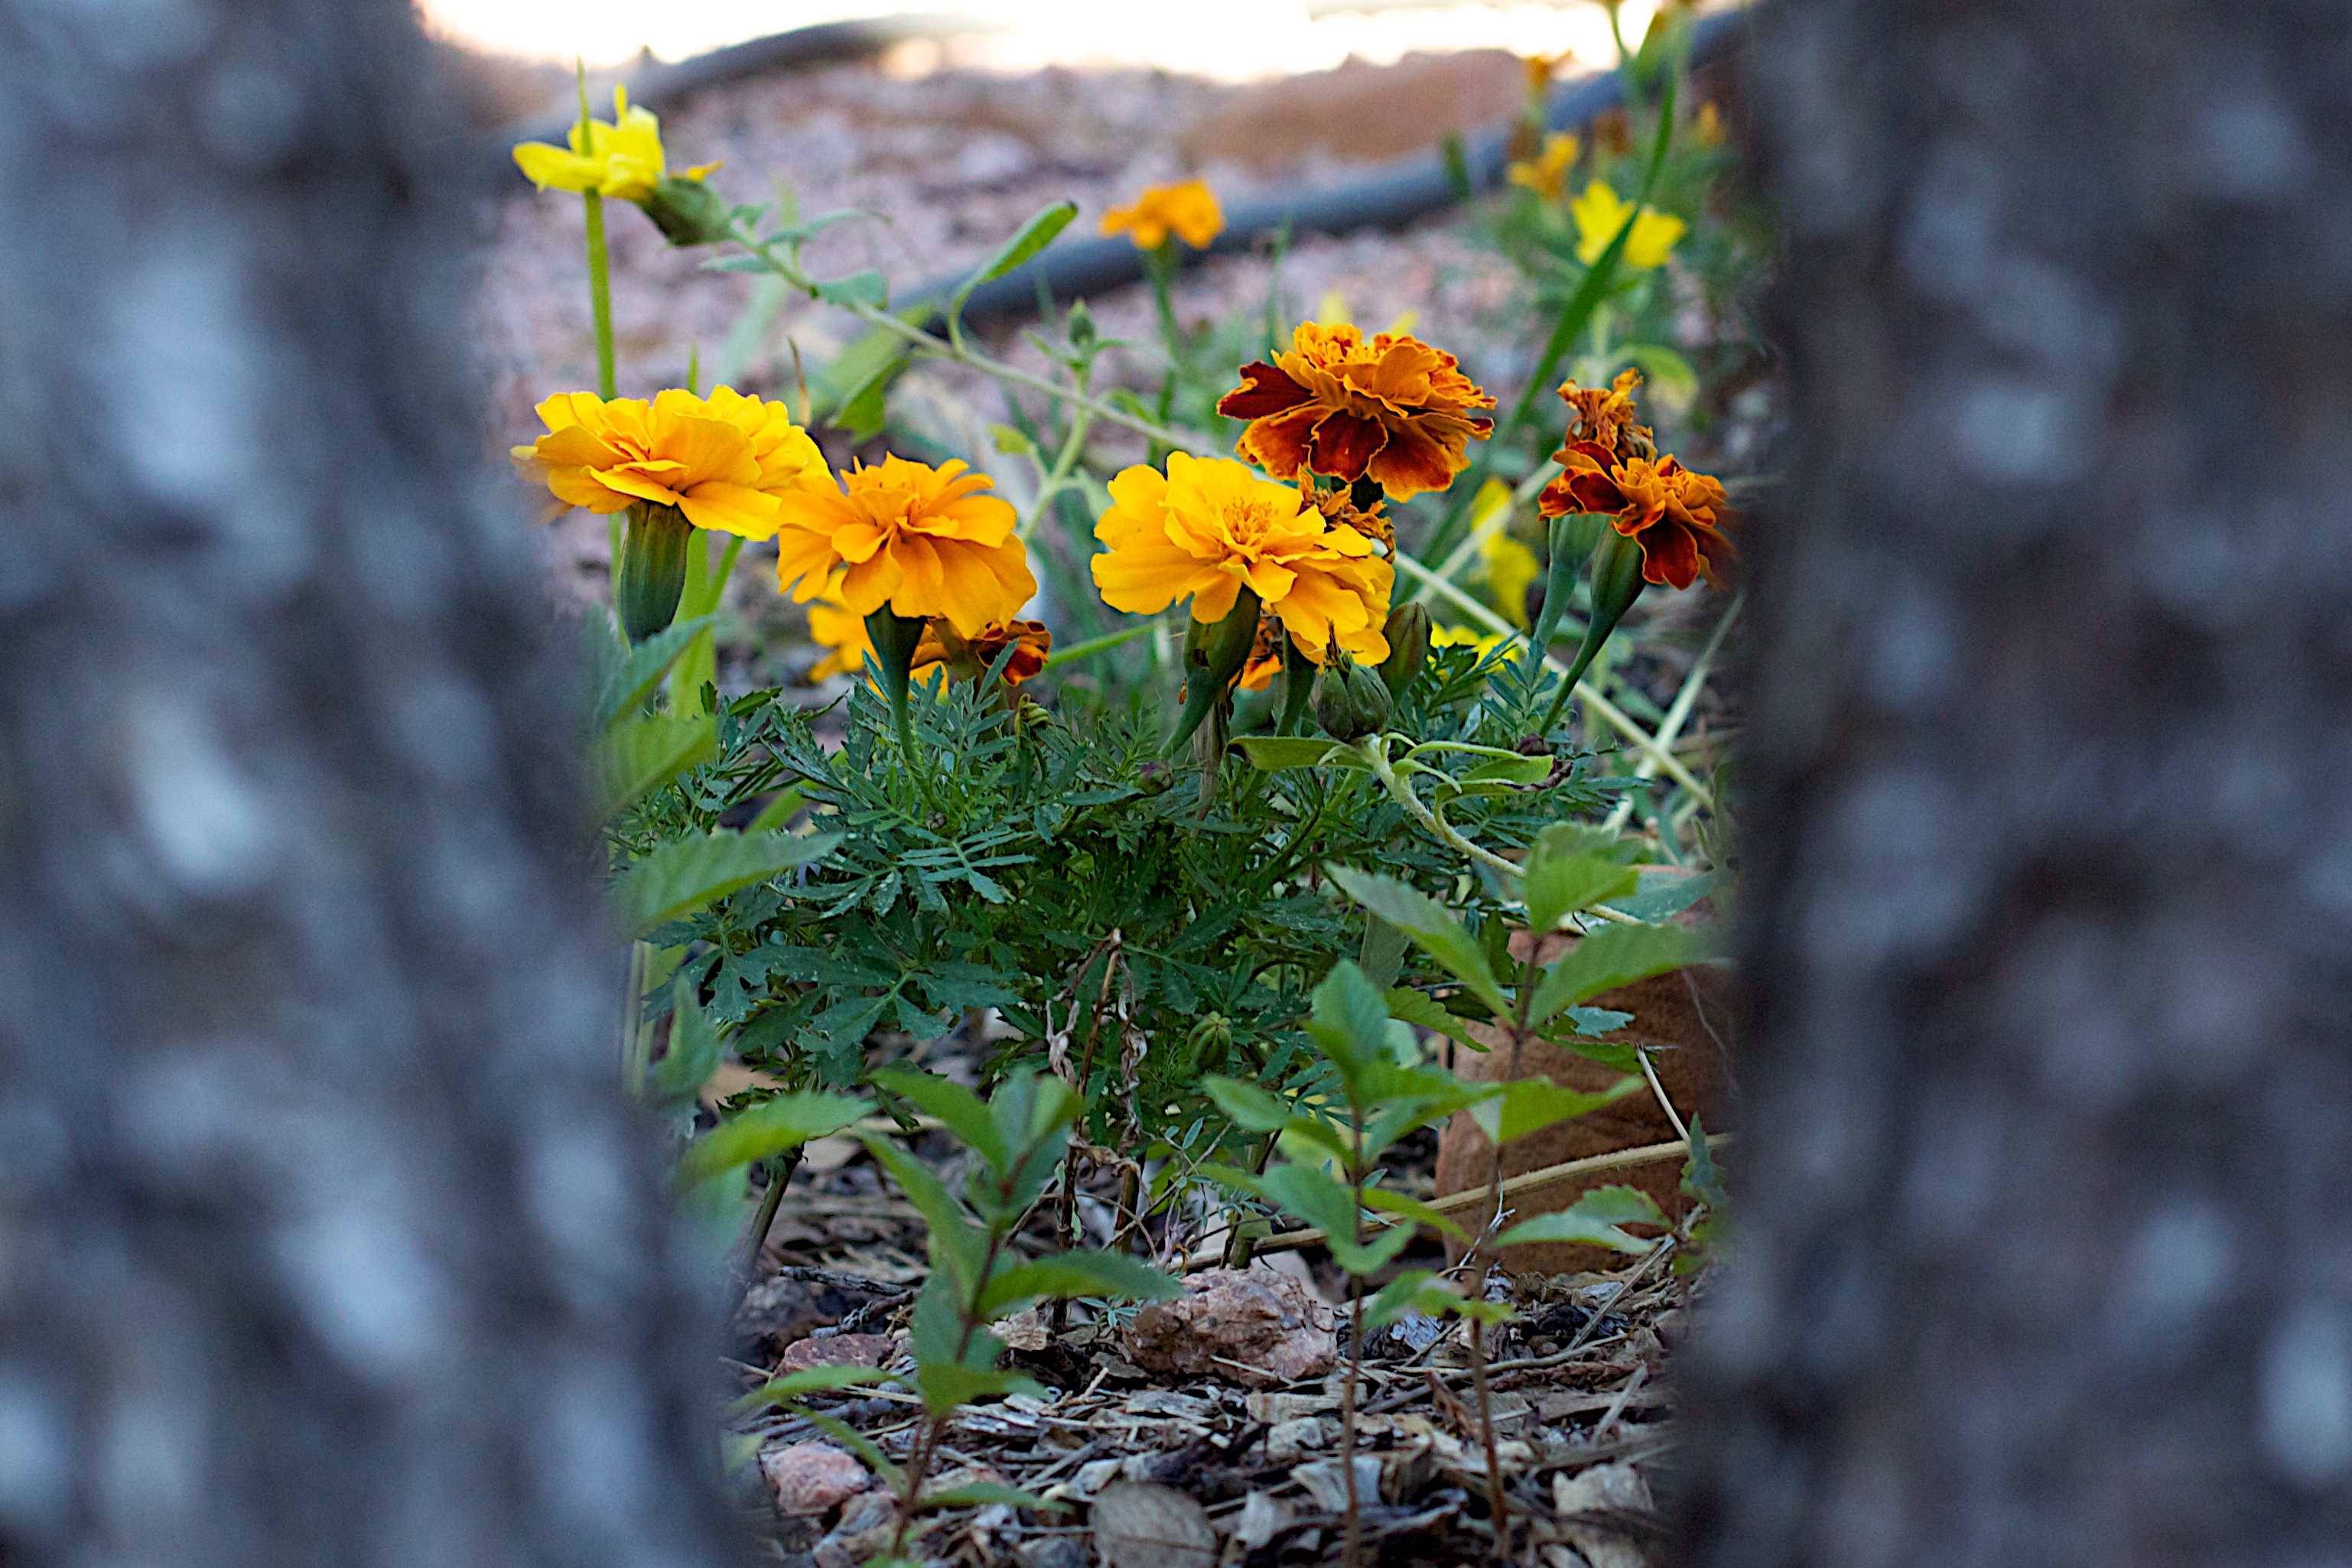
nature, blossom, plant, sunlight, leaf, flower, green, autumn, botany, yellow, garden, flora, season, fauna, wildflower, woodland, macro photography, flowering plant, land plant